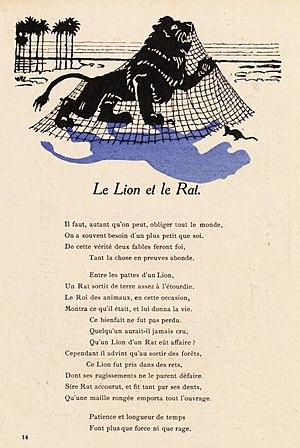
Le Lion et le Rat est la onzième fable du livre II de Jean de La Fontaine situé dans le premier recueil des Fables de La Fontaine, édité pour la première fois en 1668. Les conclusions morales de cette fable sont que On a souvent besoin d'un plus petit que soi et Patience et longueur de temps font plus que force ni que rage.